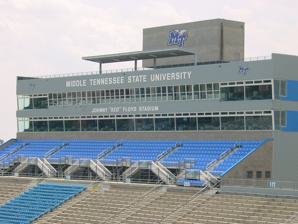
Building: Johnny "Red" Floyd Stadium
Country: United States of America
Year built: 1933
Stadium in Murfreesboro, Tennessee Floyd Stadium Floyd Stadium pressbox Floyd Stadium Location in Tennessee Show map of Tennessee Floyd Stadium Location in the United States Show map of the United States Full name Johnny "Red" Floyd Stadium Former names Horace Jones Field (1933–1979) Location 1327 Faulkinberry Drive, Murfreesboro, TN 37132 Coordinates 35°51′02″N 86°22′06″W / 35.850513°N 86.368223°W / 35.850513; -86.368223 Owner Middle Tennessee State University Executive suites 16 indoor, 38 outdoor Capacity 27,303 Record attendance 30,502 on September 10, 2011 (Georgia Tech) Surface Grass (1933–1969) AstroTurf (1970–2005) Shaw Sports PowerBlade HP (2006–2014) Shaw Sports Legion 46 (2014–present) Construction Built 1933 Opened October 14, 1933 ; 91 years ago ( 1933-10-14 ) Renovated 1997–1998 Expanded 1940, 1960, 1968 Construction cost $25 million (1997 renovation) Architect Burkhalter-Hickerson Tenants MTSU Blue Raiders ( NCAA ) (1933–present) Grantland Rice Bowl (1964–1968) Website www .goblueraiders .com Johnny "Red" Floyd Stadium is a stadium in Murfreesboro, Tennessee , United States. It is primarily used for American football , and is the home field of the Middle Tennessee State University Blue Raiders . It previously served as the home stadium for Riverdale and Oakland high schools, for a long period when those schools did not have stadiums. It later was the home stadium for Siegel High School for a short period, when construction for a stadium was delayed. The stadium is named for Middle Tennessee State University football coach Johnny Floyd . History The stadium was officially named Johnny "Red" Floyd Stadium/Horace Jones Field in 1968. Set on the northwest end of campus, Floyd Stadium has undergone a multimillion-dollar renovation over the past few years to make it one of the premier facilities in the region and the Conference USA . The stadium opened its doors on October 14, 1933, with a scoreless tie against Jacksonville State . Originally built as two sideline grandstands on either side of an outdoor track, it was enlarged in 1940, 1960, 1968, and most recently in 1998 to bring it to its current configuration as an octagonal bowl. Renovations The move to NCAA Division I-A (FBS) football was the catalyst for the most recent renovation to Floyd Stadium. On August 24, 1995, the University announced plans for a US$25 million renovation, which was approved by the State Building Commission. After a lengthy bid process, ground was officially broken for the stadium in January 1997 with Turner Construction handling the project. Upon completion, the stadium featured 30,788 seats with only the east side grandstands remaining from the original structure. The old press box gave way to a five-story tower including luxury suites on the third level, a large press area and a few suites on the fourth level, and a camera deck on the fifth level. The renovation also included the addition of more chair-back seats as well as a club level. The first game in the renovated stadium took place on September 5, 1998. The game, in which Middle Tennessee hosted local rival Tennessee State , drew a then-school record 27,568 fans. The attendance helped push Middle Tennessee over the top for its I-A qualifying attendance of 17,000 per game. The most recent upgrade came during the summer of 2007 when a new state-of-the-art video board was installed. The 18-by-32-foot (5.5 by 9.8 m) Daktronics display board enhances the overall atmosphere and bring fans even closer to the action. During the summer of 2006, a new synthetic surface was installed to replace the outdated artificial turf. The school decided to use the Sportexe PowerBlade, a special monofilament polyethylene infilled system designed to maximize player speed and performance and provide superior shock absorbency. Middle Tennessee was the first school in the country to use this top-of-the line surface. In 2012, a new stadium club was built from a $1 million donation from Jeff Hendrix. In mid-2014, the field surface was again renovated with the installation of Shaw Sports Turf's Legion 46 synthetic turf. Features In addition to the spectator facilities, the stadium complex includes a team meeting room, position meeting rooms, a 10,000-square-foot (930 m 2 ) weight room for all Middle Tennessee teams, an academic center for Blue Raider student-athletes, and access to Murphy Athletic Center from the stadium via a walkway. The stadium also allows for further expansion that would provide an increase of approximately 40,000 seats, putting capacity over the 70,000 mark. The interior of the stadium as viewed from the student section . See also List of NCAA Division I FBS football stadiums External links Floyd Stadium information at GoBlueRaiders.com v t e Middle Tennessee Blue Raiders football Venues Johnny "Red" Floyd Stadium (1933–present) Bowls & rivalries Bowl games Troy: Battle for the Palladium Western Kentucky: 100 Miles of Hate Culture & lore Lightning " MTSU Fight Songs " Band of Blue People Head coaches Statistical leaders NFL draftees Seasons 1911 1912 1913 1914 1915 1916 1917 1918 1919 1920 1921 1922 1923 1924 1925 1926 1927 1928 1929 1930 1931 1932 1933 1934 1935 1936 1937 1938 1939 1940 1941 1942 1943 1944 1945 1946 1947 1948 1949 1950 1951 1952 1953 1954 1955 1956 1957 1958 1959 1960 1961 1962 1963 1964 1965 1966 1967 1968 1969 1970 1971 1972 1973 1974 1975 1976 1977 1978 1979 1980 1981 1982 1983 1984 1985 1986 1987 1988 1989 1990 1991 1992 1993 1994 1995 1996 1997 1998 1999 2000 2001 2002 2003 2004 2005 2006 2007 2008 2009 2010 2011 2012 2013 2014 2015 2016 2017 2018 2019 2020 2021 2022 2023 2024 2025 v t e Middle Tennessee State University Academics Concrete Industry Management Facilities James E. Walker Library Johnny "Red" Floyd Stadium Murphy Center Reese Smith Jr. Field Tennessee Civil War National Heritage Area Athletics Football Men's basketball Women's basketball Baseball Johnny "Red" Floyd Stadium Murphy Center Reese Smith Jr. Field Organizations Band of Blue Media WMOT WMTS Related List of Middle Tennessee State University people v t e Conference USA Football Championship Game Years 2005 2006 2007 2008 2009 2010 2011 2012 2013 2014 2015 2016 2017 2018 2019 2020 2021 2022 2023 2024 Venues Citrus Bowl (2005) Robertson Stadium (2006, 2011) Bright House Networks Stadium (2007, 2010) Skelly Field at H. A. Chapman Stadium (2008, 2012) Dowdy–Ficklen Stadium (2009) Rice Stadium (2013) Joan C. Edwards Stadium (2014, 2020) Houchens Industries–L. T. Smith Stadium (2015, 2016) FAU Stadium (2017, 2019) Johnny "Red" Floyd Stadium (2018) Alamodome (2021, 2022) Williams Stadium (2023) Burgess–Snow Field at JSU Stadium (2024) Broadcasters v t e Football stadiums of Conference USA Current stadiums Pitbull Stadium ( FIU ) JSU Stadium ( Jacksonville State ) Fifth Third Stadium ( Kennesaw State ) Williams Stadium ( Liberty ) Joe Aillet Stadium ( Louisiana Tech ) Johnny "Red" Floyd Stadium ( Middle Tennessee ) Aggie Memorial Stadium ( New Mexico State ) Bowers Stadium ( Sam Houston ) Sun Bowl ( UTEP ; leaving in 2026 ) Houchens Industries–L. T. Smith Stadium ( Western Kentucky ) Future stadiums Delaware Stadium ( Delaware ; joining in 2025) Robert W. Plaster Stadium ( Missouri State ; joining in 2025) v t e College football venues in Tennessee Division I FBS American Simmons Bank Liberty Stadium ( Memphis ) CUSA Johnny "Red" Floyd Stadium ( Middle Tennessee ) SEC Neyland Stadium ( Tennessee ) FirstBank Stadium ( Vanderbilt ) Division I FCS OVC–Big South Nissan Stadium & Hale Stadium ( Tennessee State ) Tucker Stadium ( Tennessee Tech ) Graham Stadium ( UT Martin ) SoCon Finley Stadium ( Chattanooga ) William B. Greene Jr. Stadium ( ETSU ) UAC Fortera Stadium ( Austin Peay ) Division II SAC Burke–Tarr Stadium ( Carson–Newman ) Pioneer Field ( Tusculum ) SIAC Rothrock Stadium ( Lane ) Division III SAA Fargason Field ( Rhodes ) McGee Field ( Sewanee ) Lloyd L. Thornton Stadium ( Maryville ) NAIA Mid-South Nokes-Lasater Field ( Cumberland ) Wildcat Stadium ( Bethel ) Jim Carroll Stadium